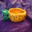
Label: bowl